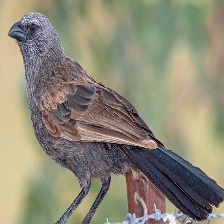
Species: APOSTLEBIRD
Scientific name: STRUTHIDEA CINEREA